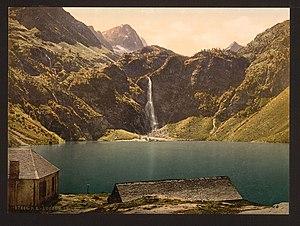
Lac d'Oô